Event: Nepal Earthquake
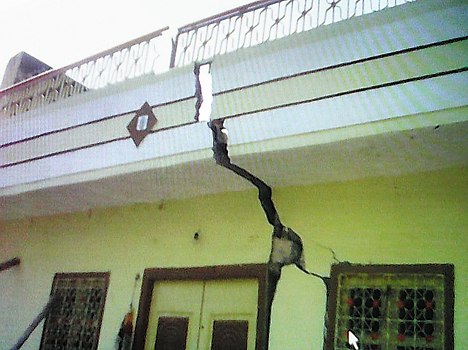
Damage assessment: damage